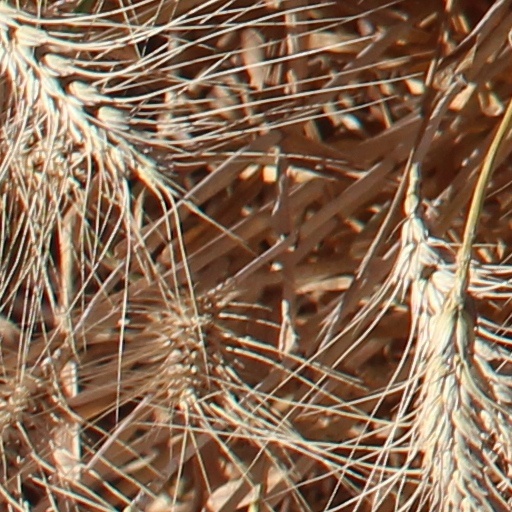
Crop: wheat